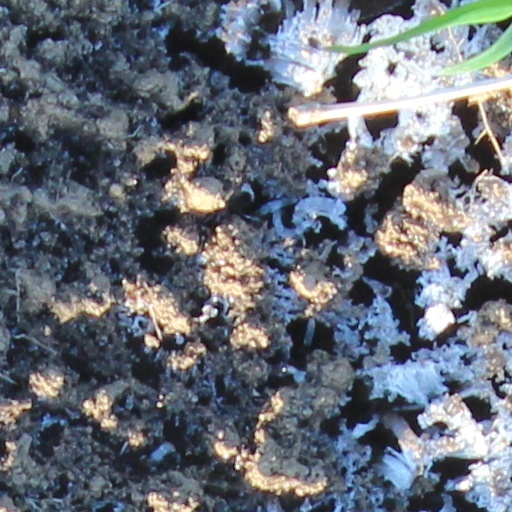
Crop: wheat